Monster (2003 film)

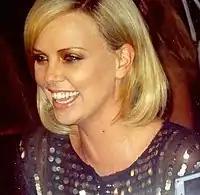
Charlize Theron won an Academy Award for Best Actress for her portrayal of Aileen Wuornos.

On review aggregator Rotten Tomatoes, the film has a rating of 82%, based on 191 reviews, with an average rating of 7.2/10. The site's critical consensus states: "Charlize Theron gives a searing, deglamorized performance as real life serial killer Aileen Wuornos in "Monster", an intense, disquieting portrait of a profoundly damaged soul." On Metacritic, the film has a score of 74 out of 100, based on 40 reviews, indicating "generally favorable reviews".